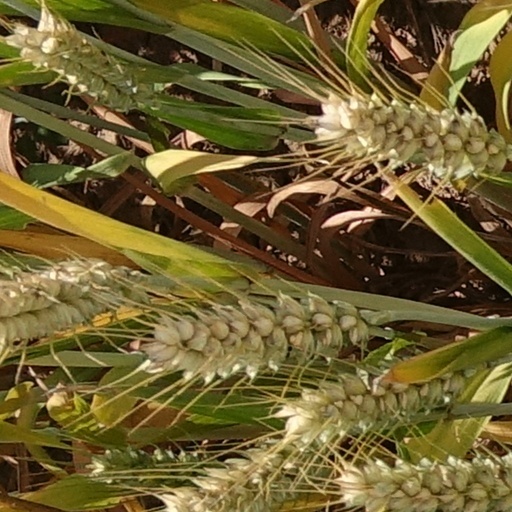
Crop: wheat